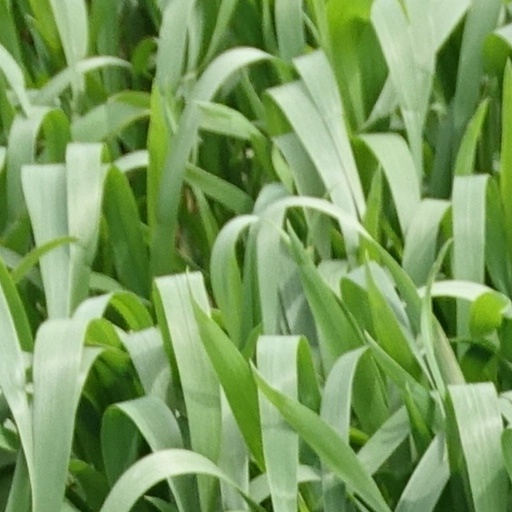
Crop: wheat